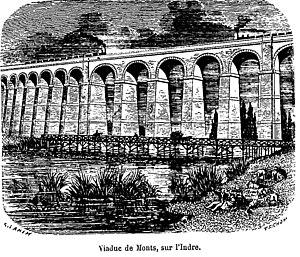
Le viaduc ferroviaire de Monts et le pont routier vers 1880.
Le viaduc de Monts est le pont par lequel la ligne ferroviaire de Paris-Austerlitz à Bordeaux-Saint-Jean franchit la vallée de l'Indre au point kilométrique 247+914 dans la commune de Monts.
Monts est une commune française située dans le département d'Indre-et-Loire en région Centre-Val de Loire.